History of rail transport in Germany

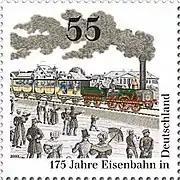
2010 postage stamp

In the first half of the 19th century, opinions about the emerging railways in Germany varied widely. While business-minded people like Friedrich Harkort and Friedrich List saw in the railway the possibility of stimulating the economy and overcoming the patronization of little states, and were already starting railway construction in the 1820s and early 1830s, others feared the fumes and smoke generated by locomotives or saw their own livelihoods threatened by them.